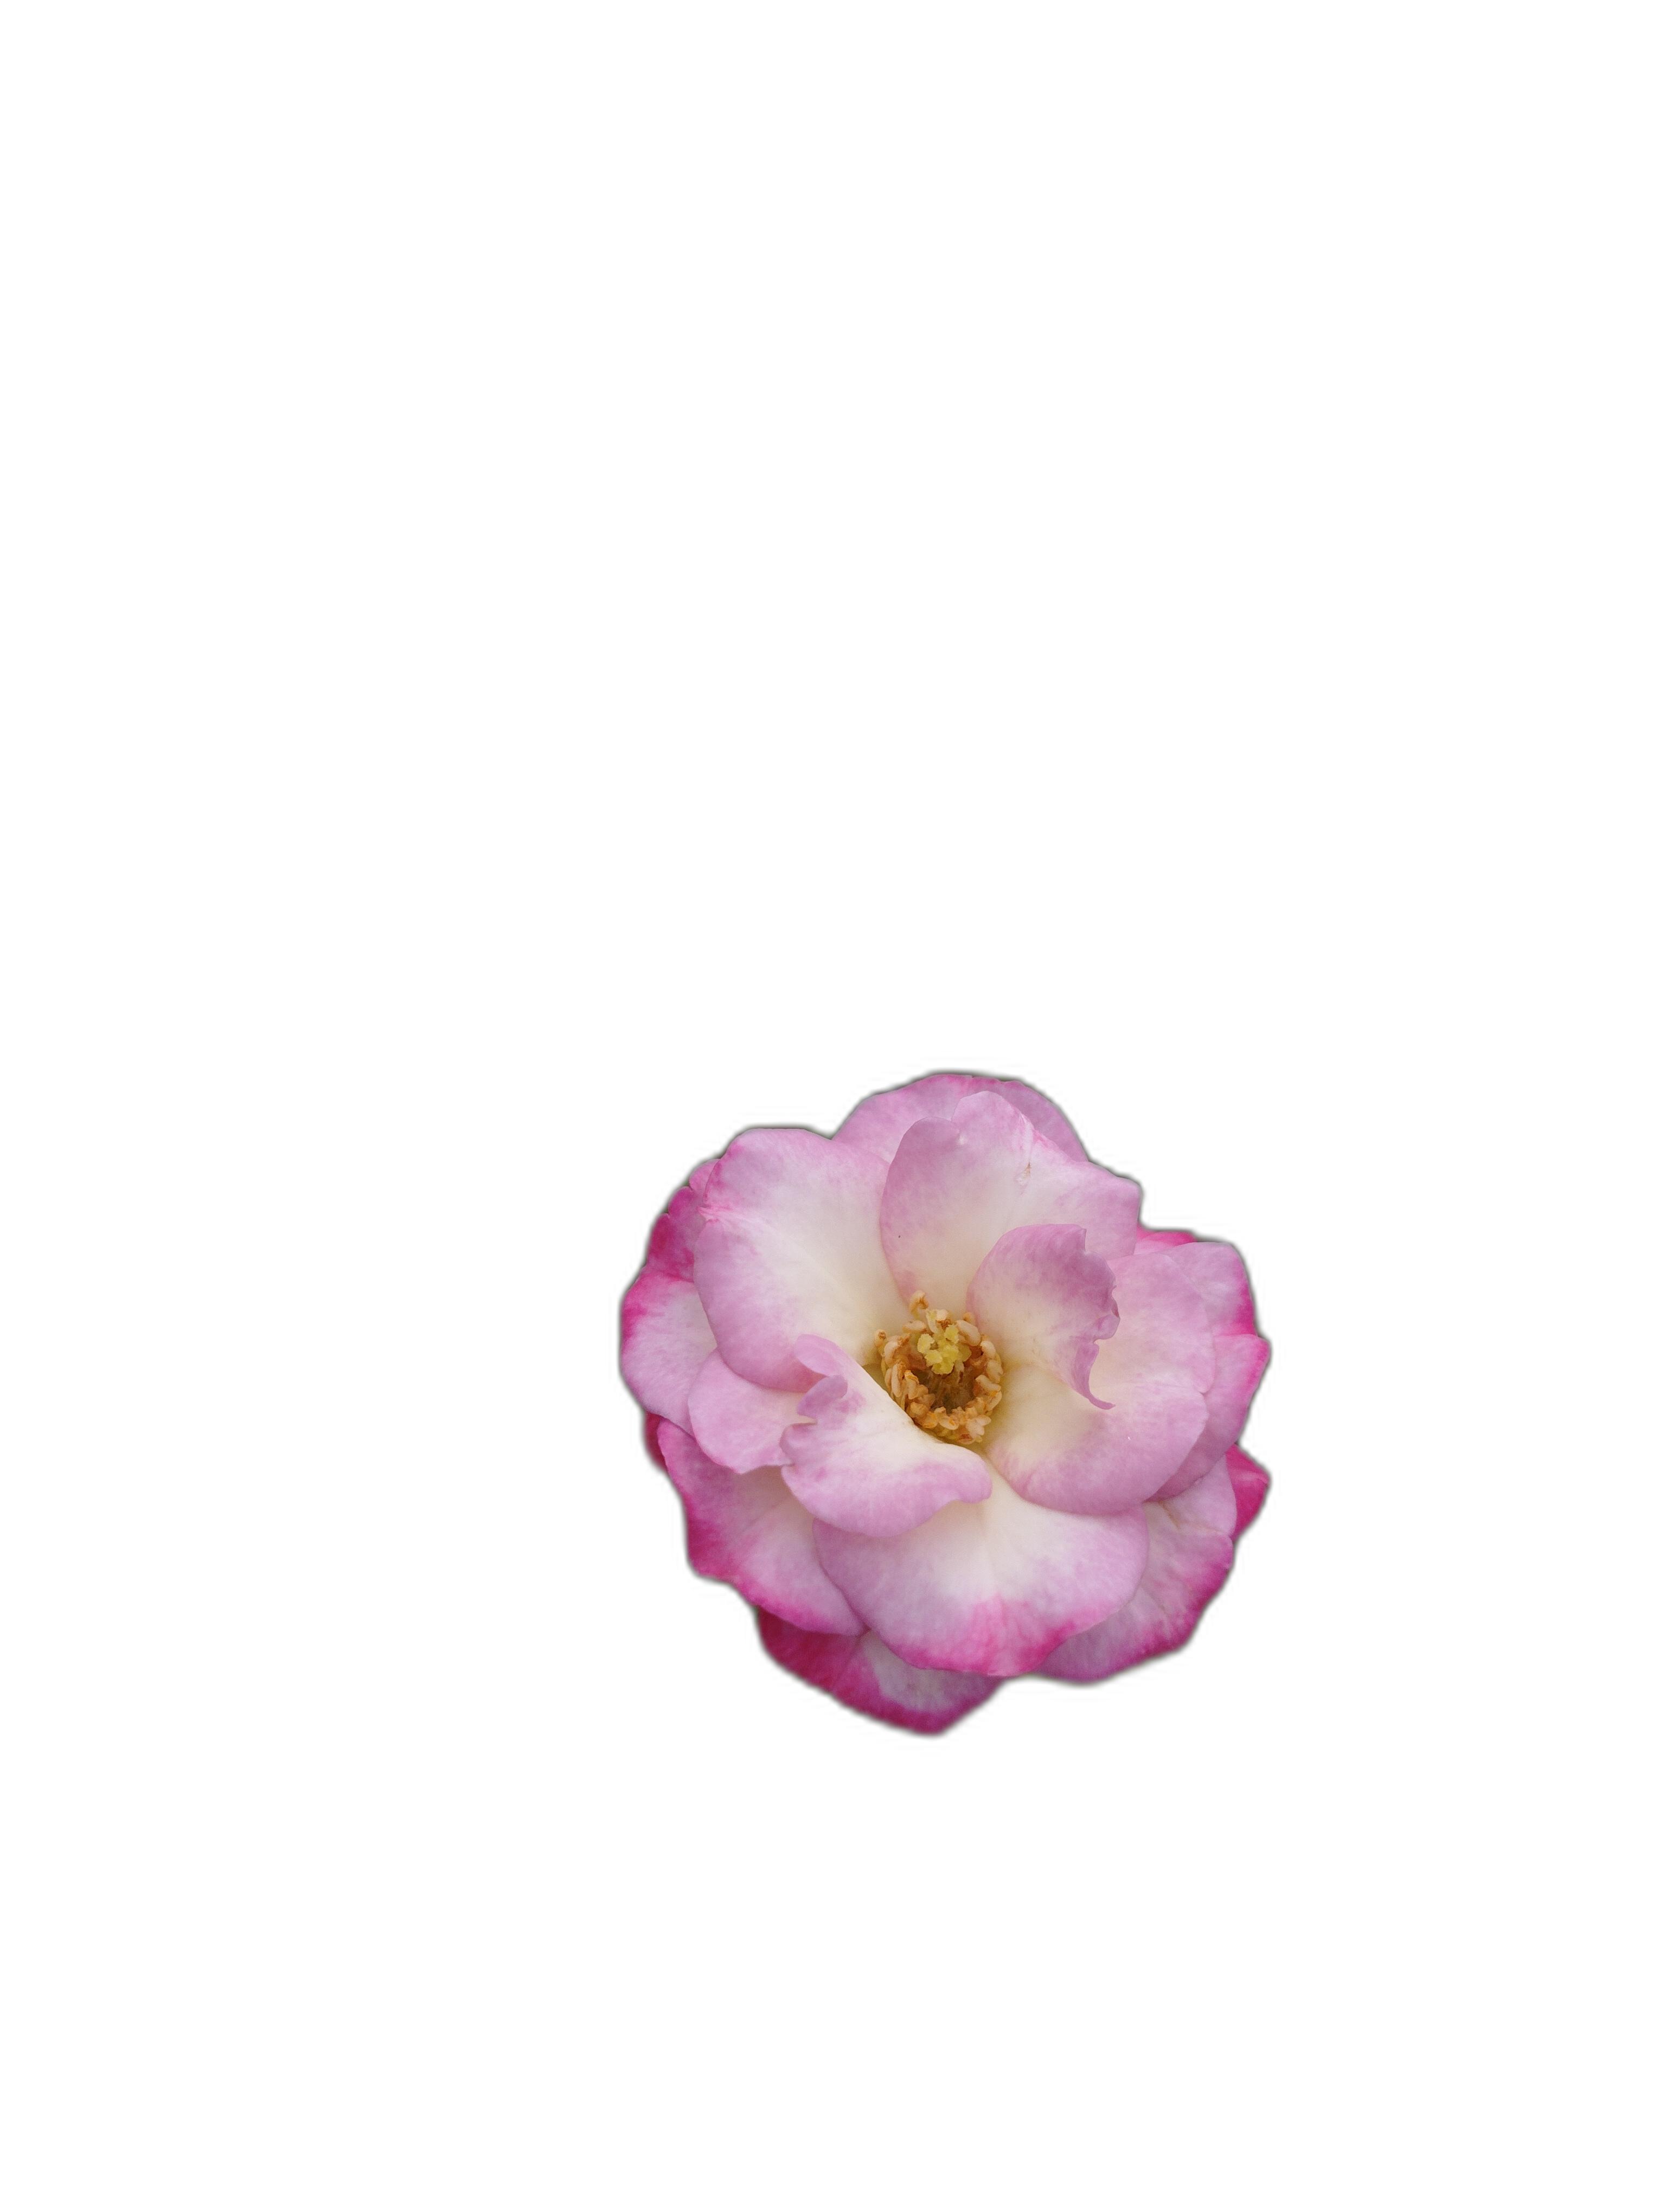
Label: Rose